Undalya, South Australia

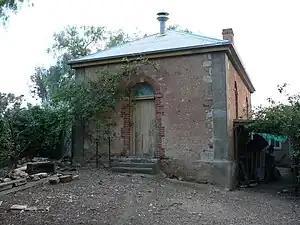

On one of his expeditions, explorer Edward John Eyre camped at Undalya and commented on the large amount of water in the River Wakefield as well as the availability of the local blue limestone.